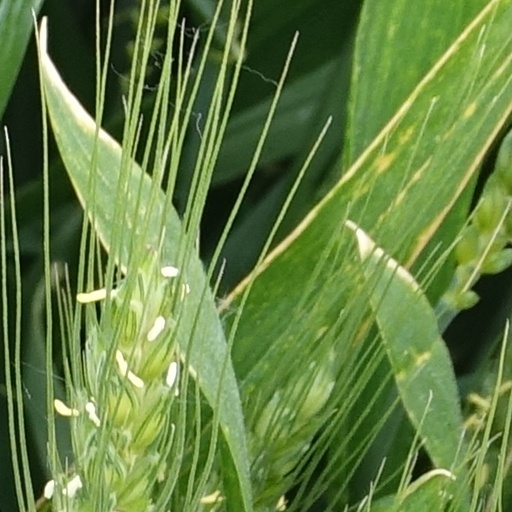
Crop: wheat